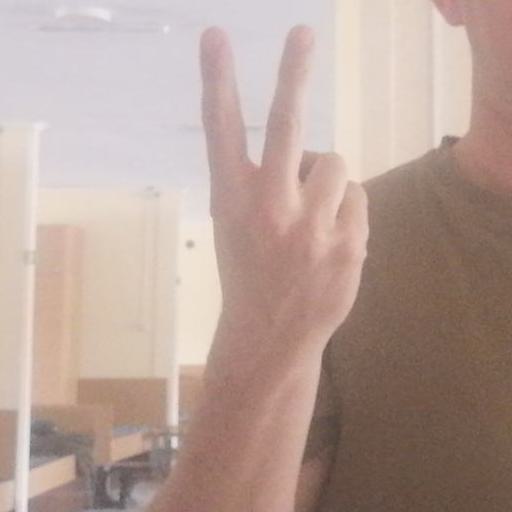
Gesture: peace_inverted